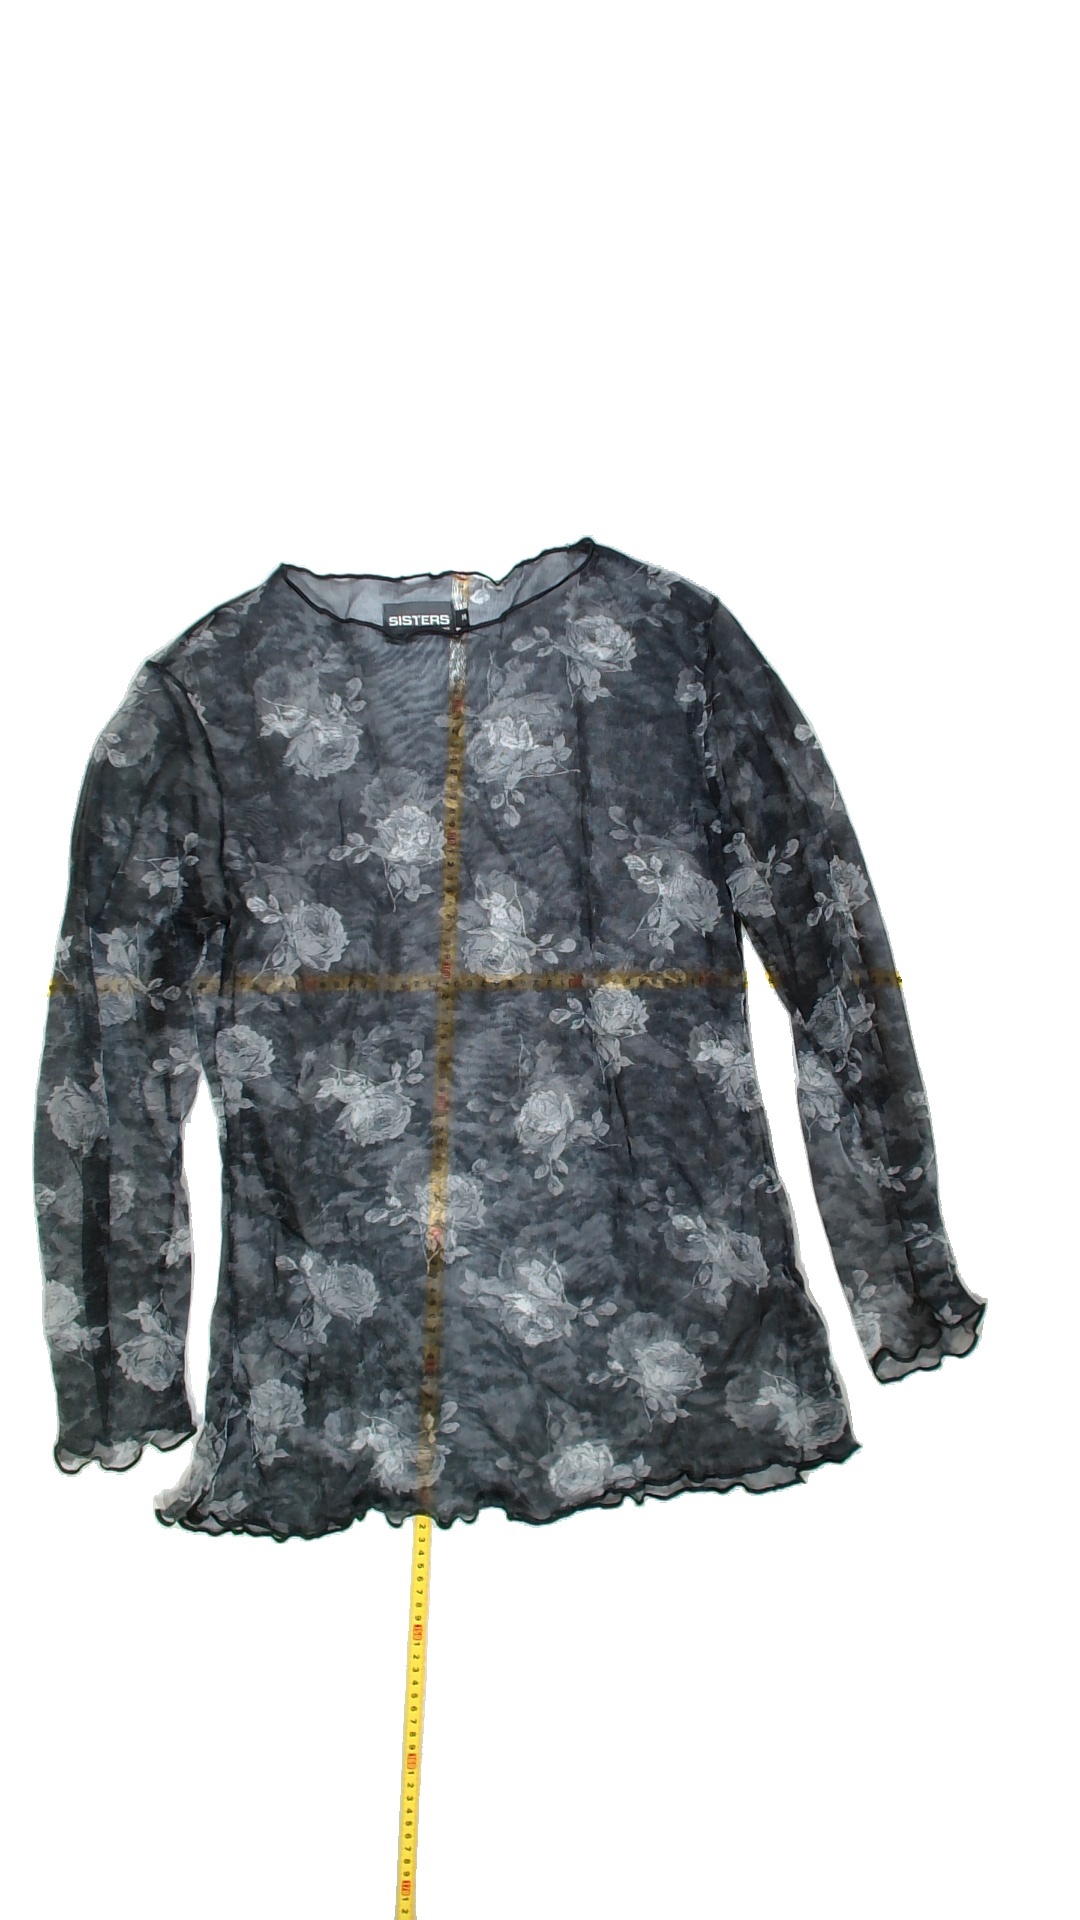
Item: Shirt (Ladies)
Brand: Not Applicable
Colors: Black, Grey
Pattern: Floral print
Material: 100%nylon
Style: No trend
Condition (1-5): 5
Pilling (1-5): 5
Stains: No
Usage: Reuse
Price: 50-100